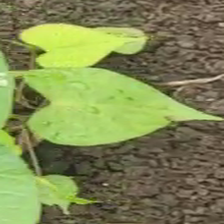
Weed species: Obscure_morning _glory(Ipomoea obscura)